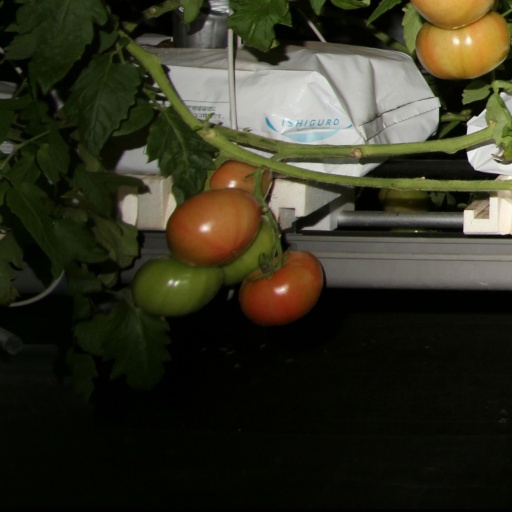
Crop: tomato